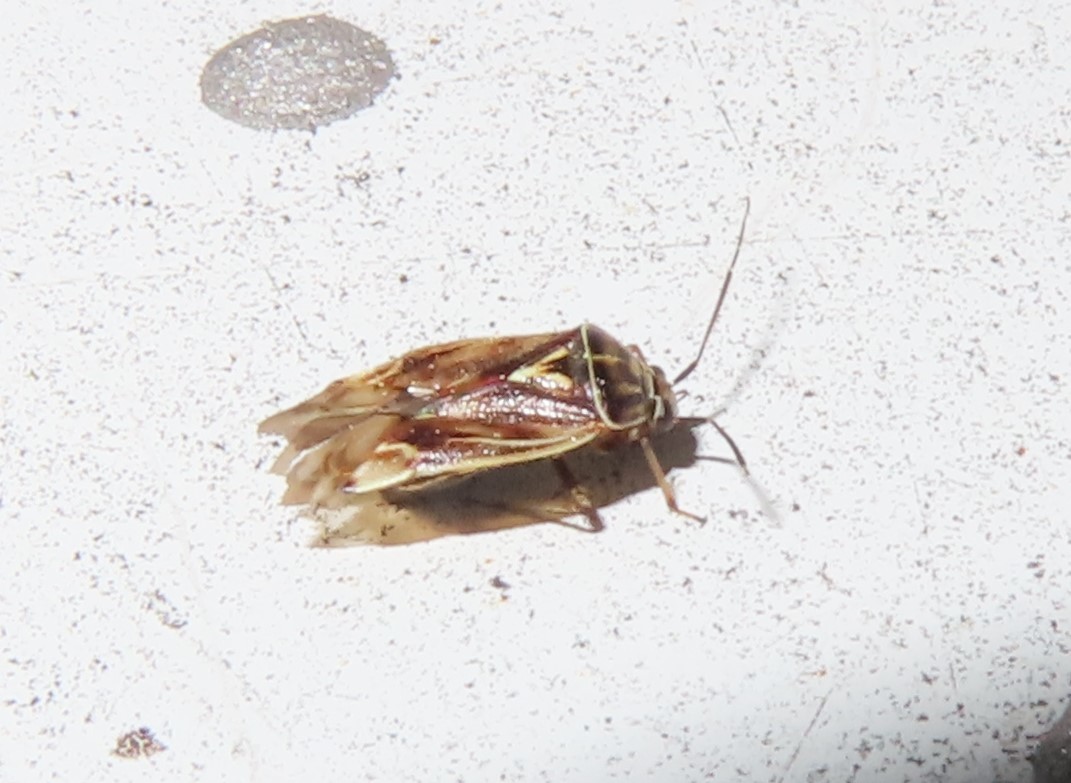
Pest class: lygus_bug